Cyclone Amphan

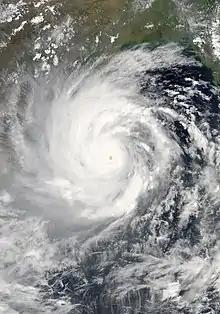
Amphan near peak intensity over the Bay of Bengal on 18 May

Super Cyclonic Storm Amphan was an extremely powerful and catastrophic tropical cyclone that caused widespread damage in Eastern India, specifically in West Bengal and Odisha, and in Bangladesh, in May 2020. It was the strongest tropical cyclone to strike the Ganges Delta. It was the strongest tropical cyclone to ever hit India since 1999. It was a rare cyclone that lashed northern Bangladesh from Rajshahi to Rangpur in the early hours of 21 May with strong winds. It caused severe damage to mango production of Rajshahi and Rangpur. It was also the fourth super cyclone that hit West Bengal and Kolkata since 2015 as well as being one of the strongest storms to impact the area. Causing over US$15 billion of damage, Amphan is also the costliest cyclone ever recorded in the North Indian Ocean, surpassing the record held by Nargis of 2008.